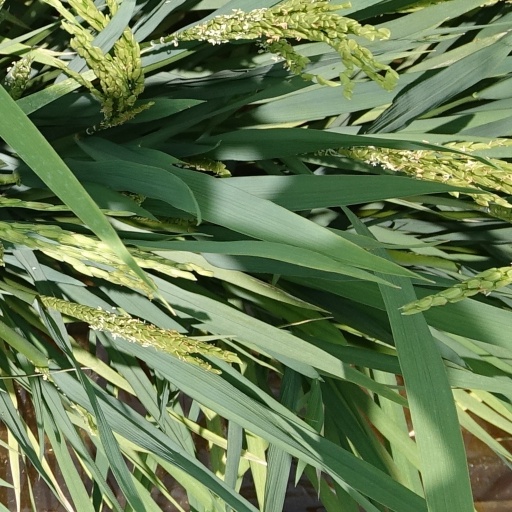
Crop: rice